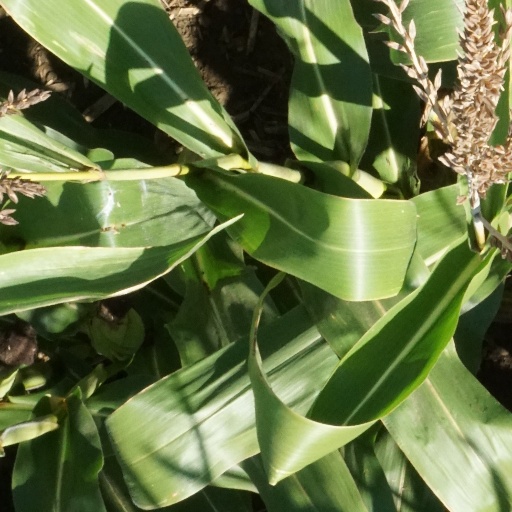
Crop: maize; corn